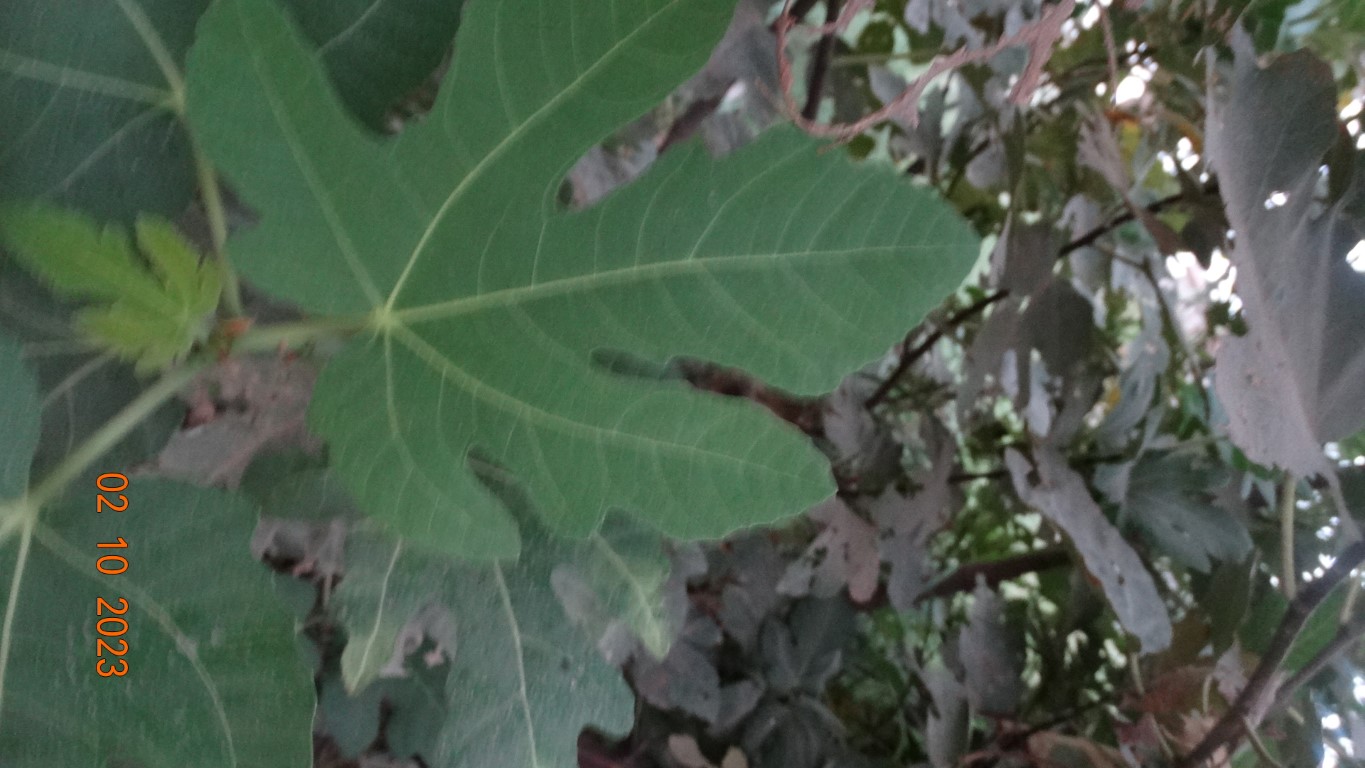
Label: healthy